Sleeping Princess (film)

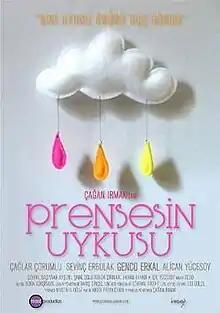
Theatrical Poster

Sleeping Princess is a 2010 Turkish comedy-drama film written and directed by Çağan Irmak about a librarian whose quiet life is changed by a new neighbour and her 10-year-old daughter. The film, which went on nationwide general release across Turkey on , had its world premiere on the opening night of the 16th London Turkish Film Festival (November 4–18, 2010).